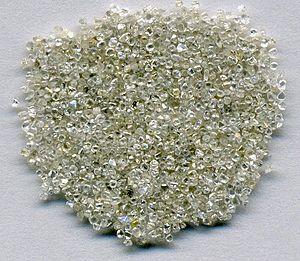
Voici une liste de mines de diamants, triée par continents.